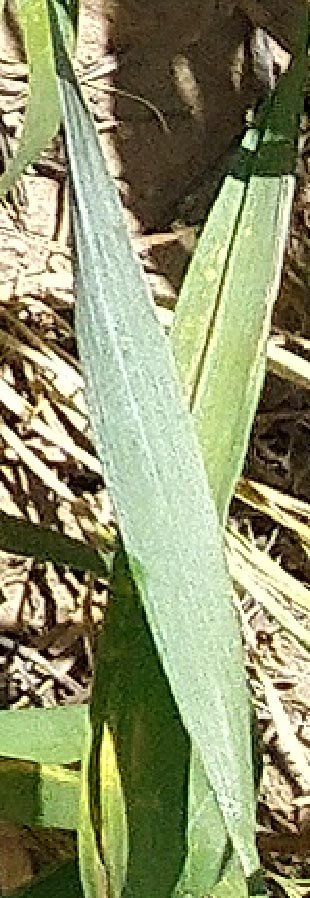
Label: Wheat___Healthy